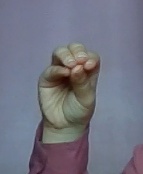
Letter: ha